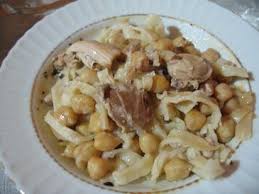
Yemek: manti